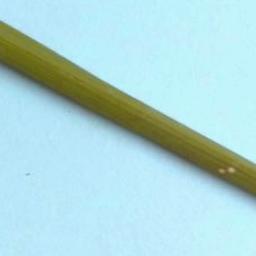
Label: Rice___Leaf_Blast